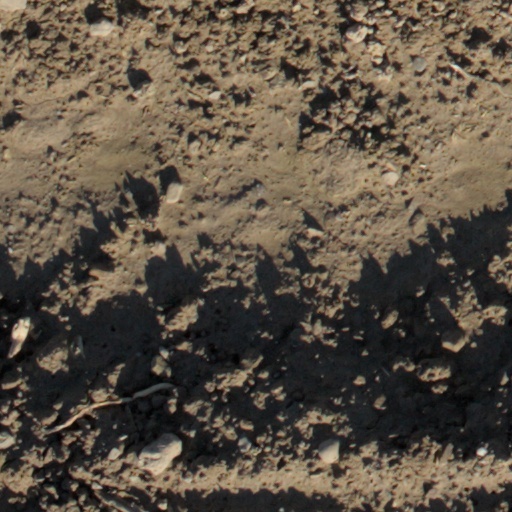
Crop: wheat